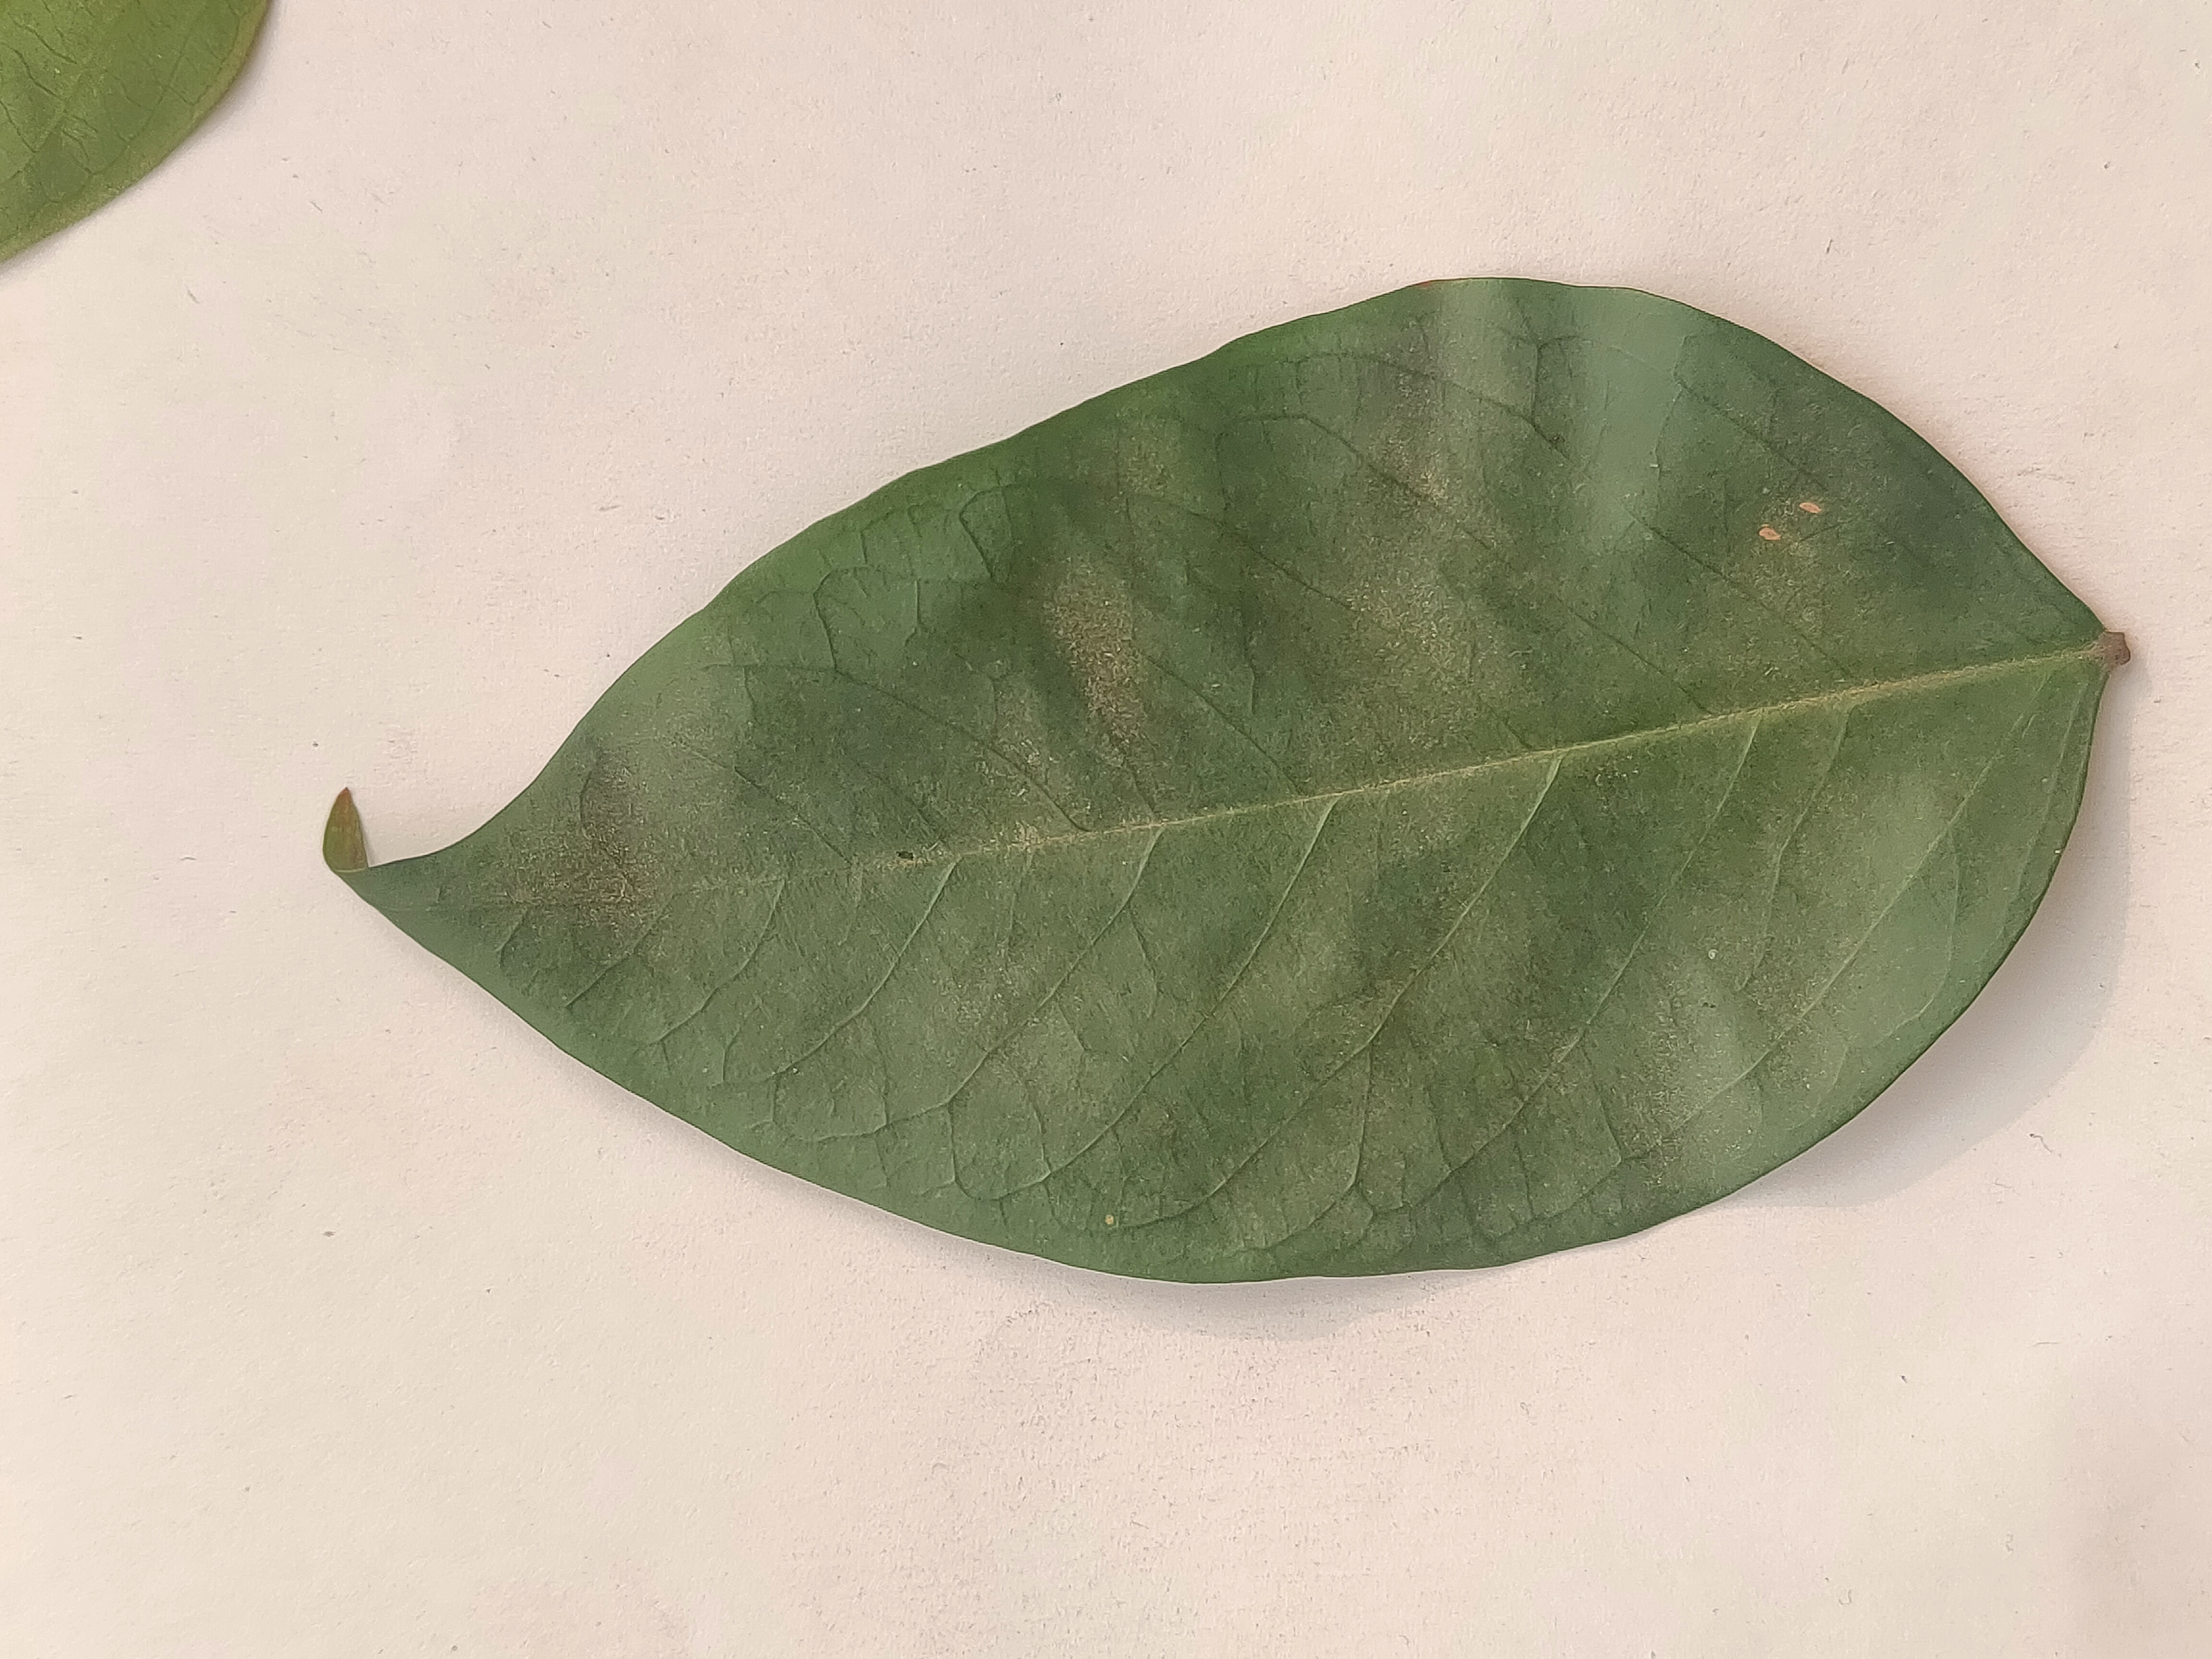
Leaf variety: Star Fruit